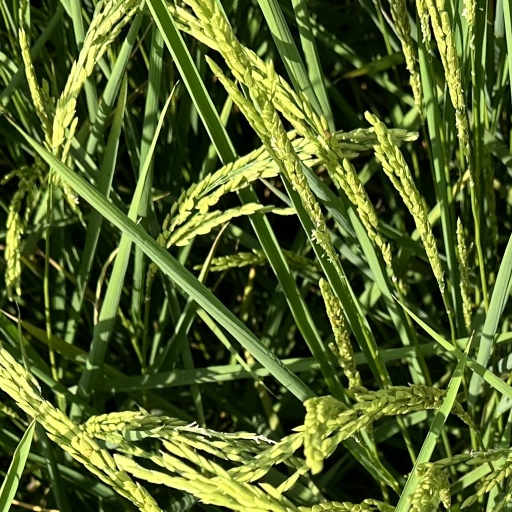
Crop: rice